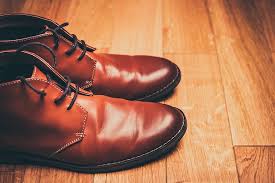
Waste category: shoes